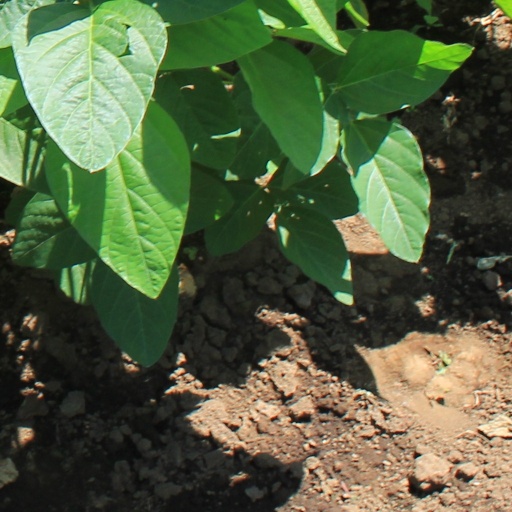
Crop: soybean